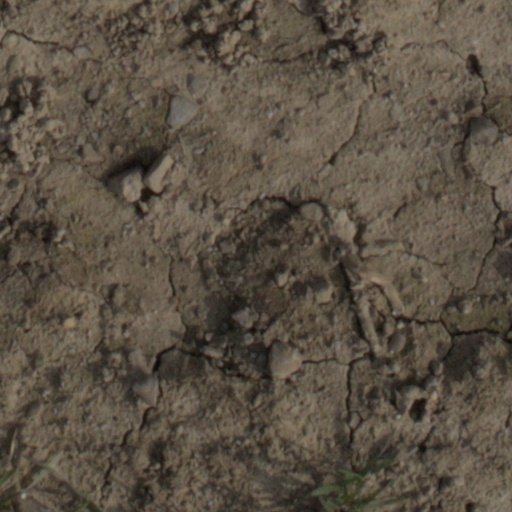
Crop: wheat